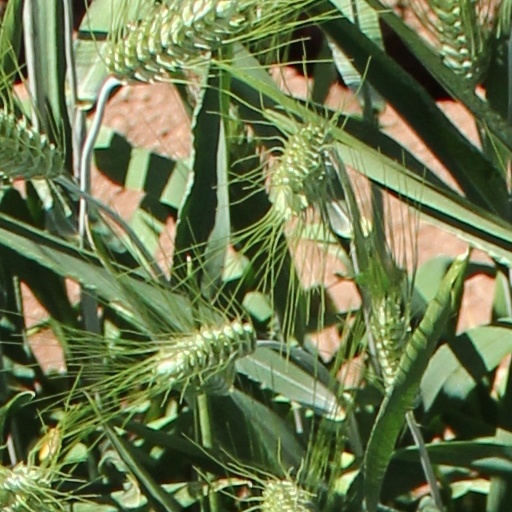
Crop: wheat